Australian Army ship Crusader (AV 2767)

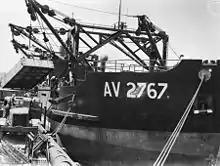
Black and white photo of a ship docked at a wharf. The ship's cranes are lifting a container above a truck.

By January 1947 the Army no longer needed a ship with "Crusader"'s capabilities, and she was loaned to the Australian Shipping Board. In February that year she transported a load of earth moving equipment from Melbourne to Launceston, and carried a cargo of timber back to Melbourne. She continued to be manned by an Army crew and made several further trips between Tasmania and the mainland, but in April 1947 it was reported that the ship was to be scrapped on the grounds that she was considered unseaworthy. Gil Duthie, the Federal member for Wilmot, sought to have "Crusader" retained in service until the shortage of shipping capable of transporting heavy loads to and from Tasmania was rectified. The Shipping Control Board rejected Duthrie's representations on the grounds that "Crusader" would need extensive alterations before she could be permanently used for commercial trade, and it would take at least a year to complete the necessary works. However, the Board gave a commitment to make other ships available to transport timber from Tasmania. "Crusader" was subsequently offered for sale, and was purchased by the Queensland Cement and Lime Company (QCL). She arrived at Brisbane on 28 September 1947 and was subsequently renamed "Cementco".